Karolína Plíšková

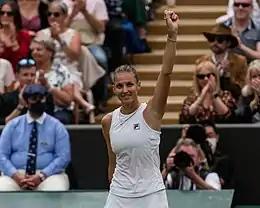
Plíšková at the 2021 Wimbledon Championships

Her struggles continued into the year's grass season. She headed to the Eastbourne International tournament as the defending champion, but crashed out in the first round to Camila Giorgi, in straight sets. As a result, she left the top 10 in the WTA rankings for the first time since August 2016. However, Plíšková's fortunes turned around at the 2021 Wimbledon Championships. She reached the quarterfinals and semifinals for the first time at this major, defeating wildcard Ludmilla Samsonova and Viktorija Golubic respectively. With her quarterfinal victory, Plíšková had reached the semifinal stage or better of all four Grand Slam events and became the sixth active female player to have reached all the majors semifinals after Serena and Venus Williams, Victoria Azarenka, Simona Halep, and Kim Clijsters. She went on to reach her first Wimbledon final and second ever Grand Slam final since the 2016 US Open after defeating second seed Aryna Sabalenka in three sets. She was later defeated by Ashleigh Barty in the final, 6–3, 6–7, 6–3, but by finishing runner-up, she returned to the top 10.